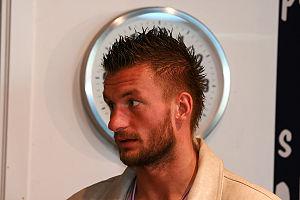
Kristian Nicht, né le 3 avril 1982 à Iéna en Thuringe, est un footballeur allemand évoluant au poste de gardien de but.